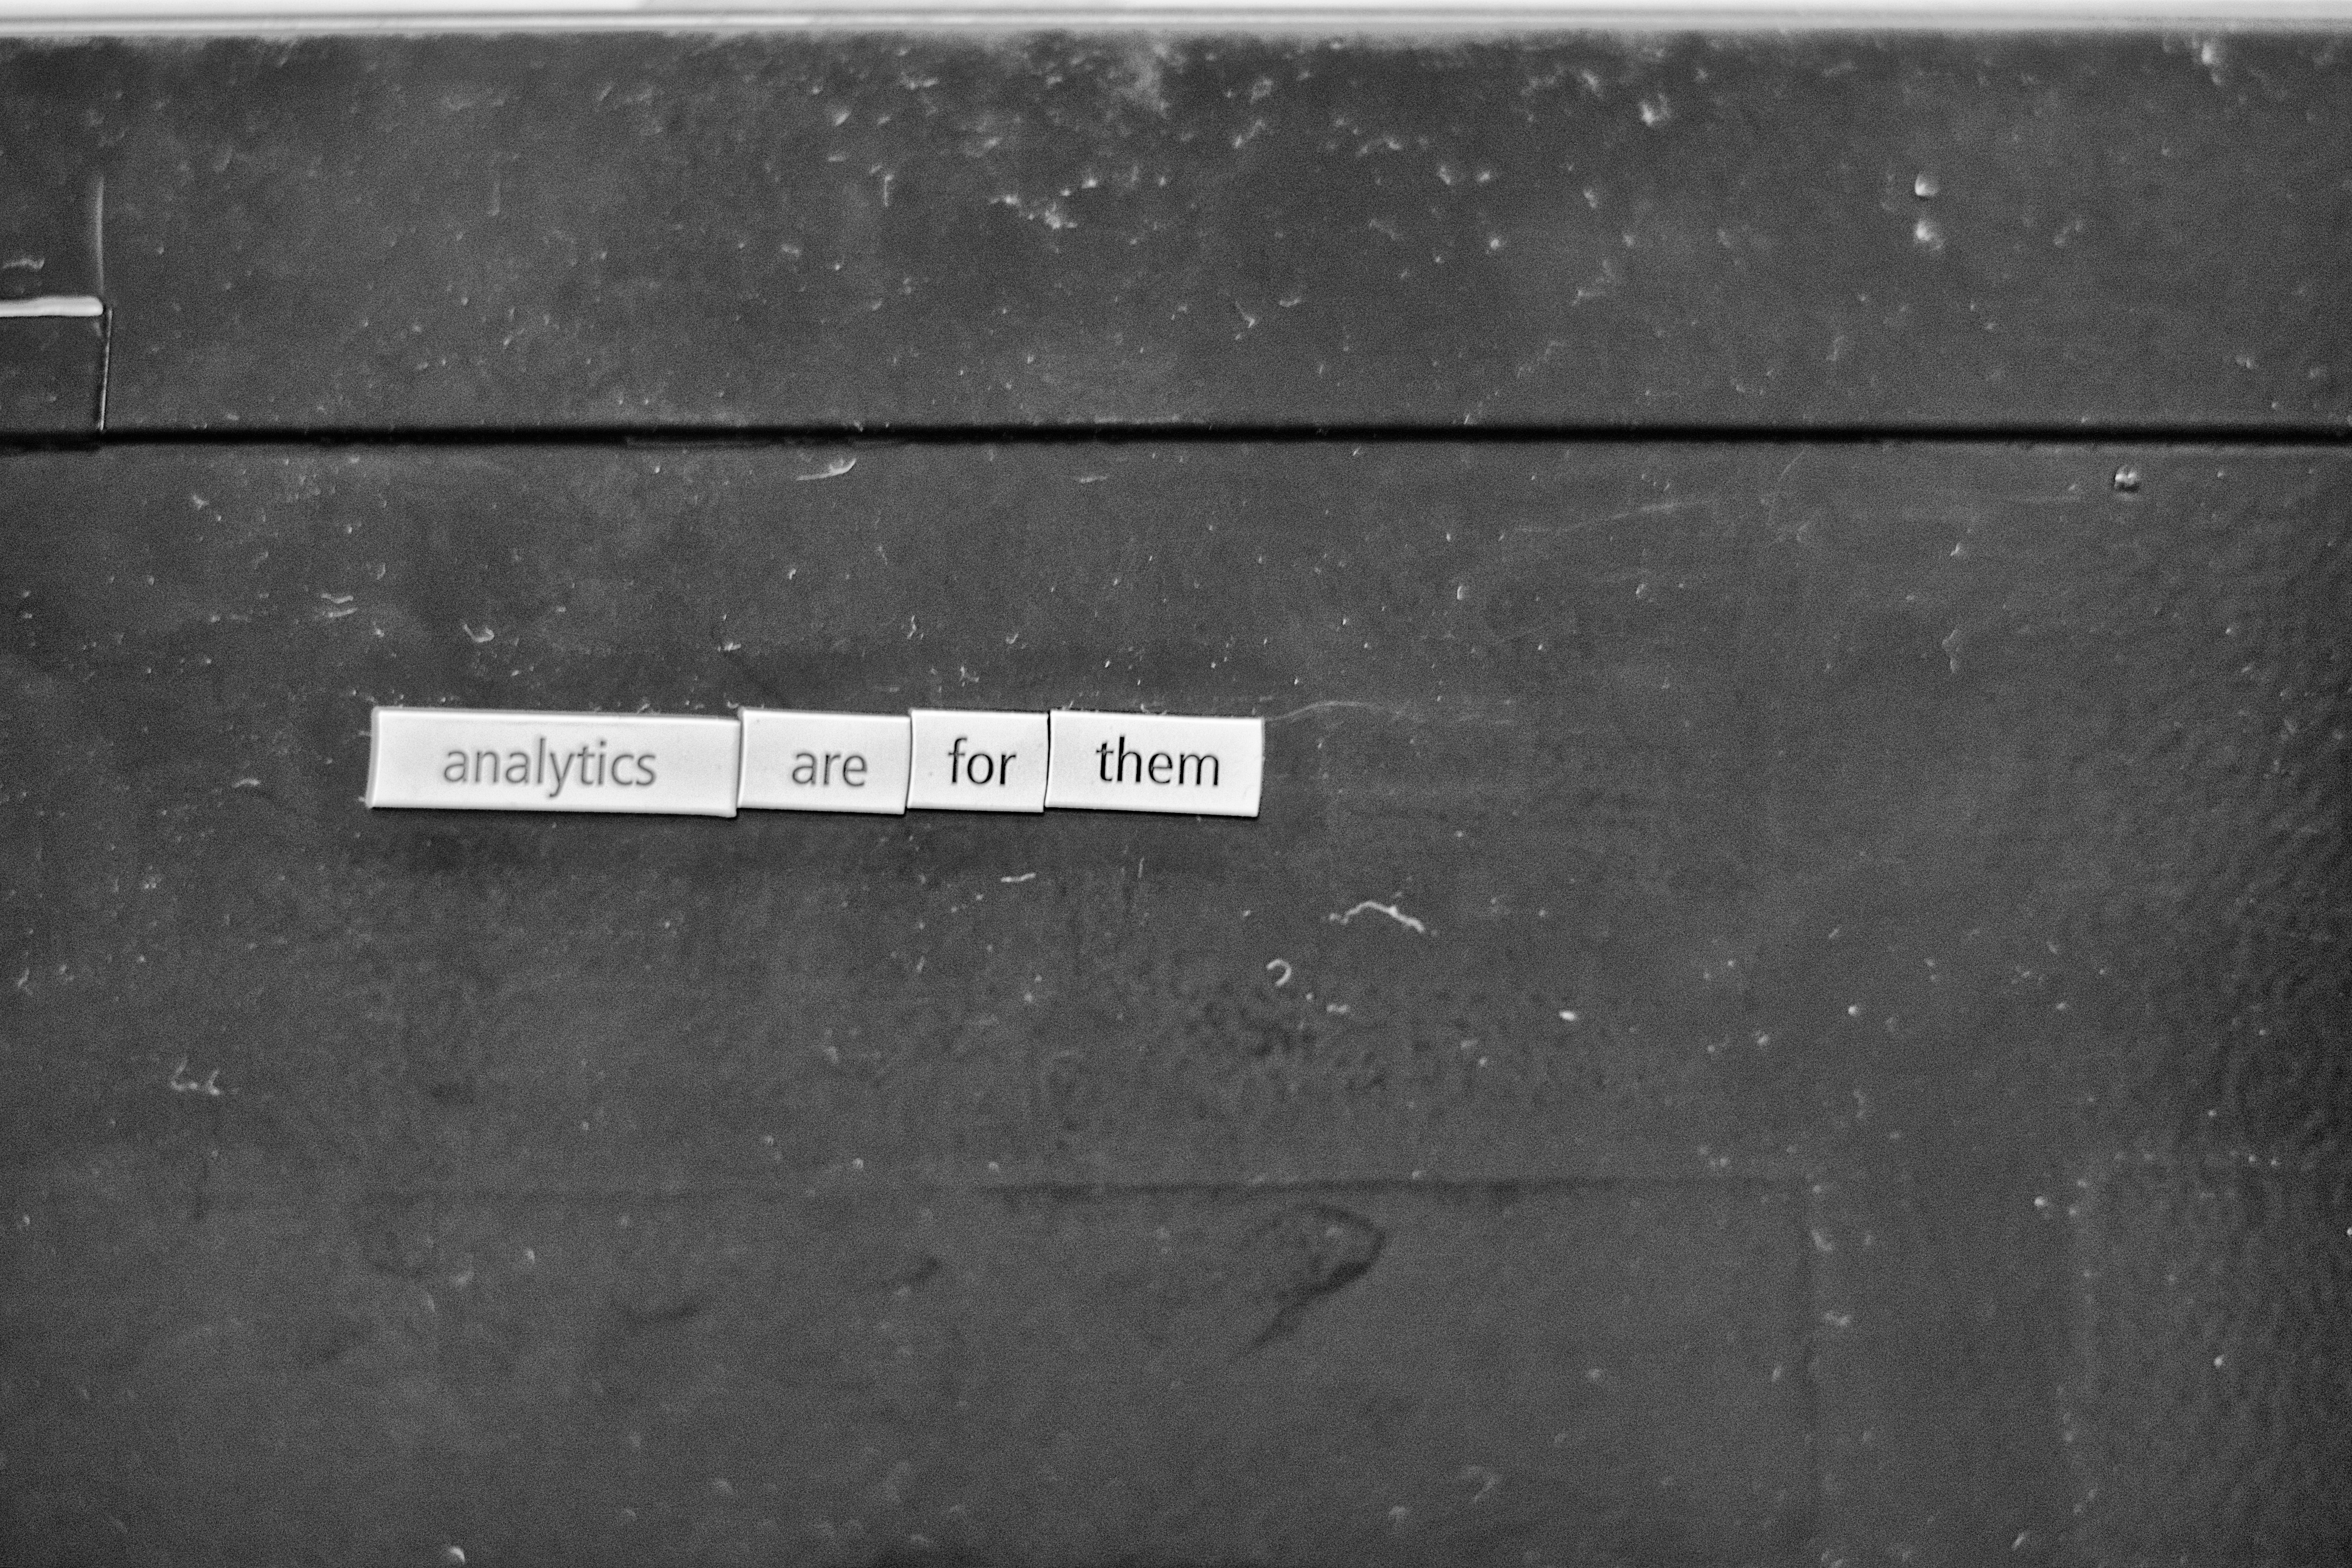
black and white, white, texture, number, wall, asphalt, line, darkness, black, monochrome, material, shape, monochrome photography